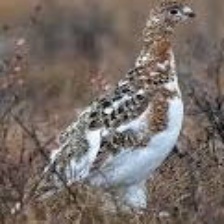
Species: WILLOW PTARMIGAN
Scientific name: LAGOPUS LAGOPUS